History of psychiatry

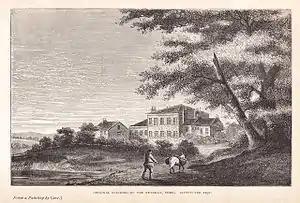
The York Retreat (c.1796) was built by William Tuke, a pioneer of moral treatment for the insane.

Attitudes towards the mentally ill began to change. It came to be viewed as a disorder that required compassionate treatment that would aid in the rehabilitation of the victim. In 1758, English physician William Battie wrote his "Treatise on Madness" on the management of mental disorder. It was a critique aimed particularly at the Bethlem Hospital, where a conservative regime continued to use barbaric custodial treatment. Battie argued for a tailored management of patients entailing cleanliness, good food, fresh air, and distraction from friends and family. He argued that mental disorder originated from dysfunction of the material brain and body rather than the internal workings of the mind.